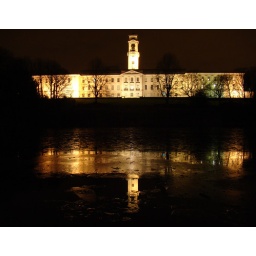
nottingham university reflected in the ice and water of highfields boating lake